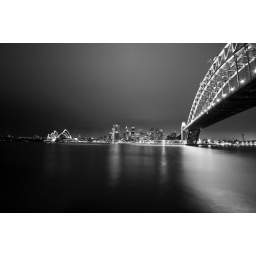
Sydney harbour at night in black &amp;amp; white